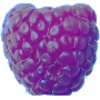
Label: Raspberry 1